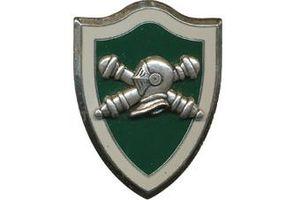
Insigne régimentaire du 501e-503e régiment de chars de combat.
Le 501ᵉ-503ᵉ régiment de chars de combat est une unité de l'arme blindée cavalerie de l'armée de terre française, stationnée au quartier Delestraint au camp de Mourmelon dans la Marne. Il est équipé de 80 chars de combat Leclerc. Le 23 juin 2009, le 503ᵉ RCC a été dissous.
Pierre Molaine, pseudonyme de Léopold Faure né à Voiron, le 29 avril 1906 et mort à Lyon le 17 octobre 2000, est un écrivain français.